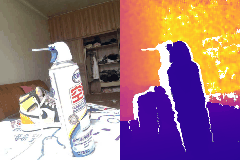
Label: shoe